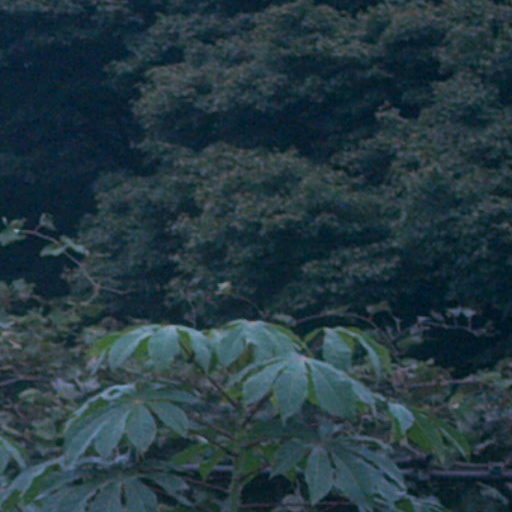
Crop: cassava